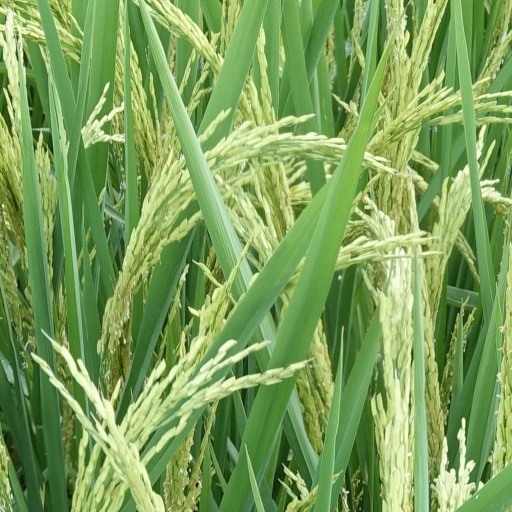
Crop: rice